El Cabrero

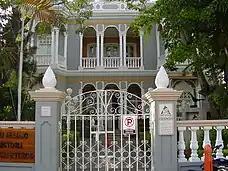
Headquarters of the National Federation of Coffee Growers

Forms a set with the hermitage of Cabrero and the house of Rafael Nunez. At its center a monument stands as a tribute made to the Colombian Constitution of 1886 inspirated by Rafael Nuñez. It consists of a circular base surrounded by several columns supporting a circular lintel. At the base there are 9 pedestals with 9 busts of the most important figures of the three stages that divides the history of Colombia: pre-Columbian, colonial and republican.